Charlotte Johnson Baker

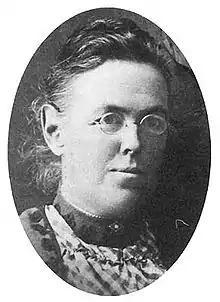
Charlotte Baker

On October 16, almost one week after the election, Baker received a phone call from the City Clerk telling her to go ahead and register. She did so and had herself and three other women sworn in as deputies so they could begin registering others.